Joachim, 8th Prince Murat

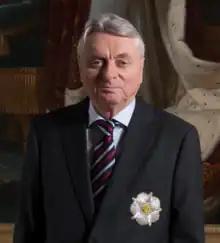
Murat in 2017

Joachim Louis Napoléon Murat, 8th Prince Murat (born 26 November 1944) is a member of the Bonaparte-Murat family and the current head of the Murat family. He is an important figure in Napoleonic circles and is very much involved in the commemoration of Imperial memory. A long time collector of art, he was also the owner and founder of the Museum and Center of Contemporary Art Prince Murat of Nointel (1982-1987).